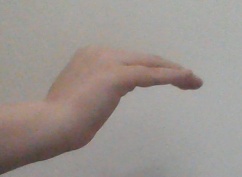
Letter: haa